Chestnut-bellied hummingbird

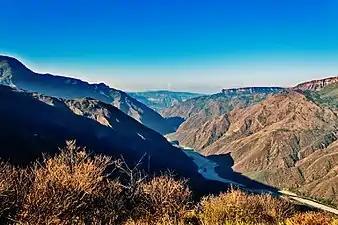
Chicamocha Canyon

The chestnut-bellied hummingbird appears to be restricted to the dryer parts of the Magdalena Valley of Colombia, with a core known range in the Chicamocha, Suárez and Chucurí River valleys. As of 2019 it was known from at least 14 sites. However, it is not regularly documented at most of them, perhaps because of unknown seasonal movements. Most records are from arid brushy canyons with a few from the lower edges of humid montane forest. Most records are from elevations between but some extend to between and one is at .